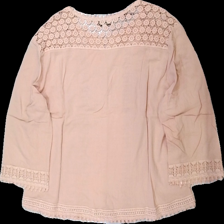
View: back
Type: Top
Category: Ladies
Brand: Not in the list
Brand text on label: Flash women
Colors: Pink
Material: 100% bomull
Pattern: Embroidered
Cut: C-collar
Size: XL
Season: All
Damage: nopprigt
Damage location: middle right
Damage 2: nopprigt
Damage 2 location: middle left
Damage 3: lös tråd
Damage 3 location: middle left
Price range: <50
Recommended usage: Export
Description: top med broderi detaljer